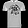
Label: T - shirt / top